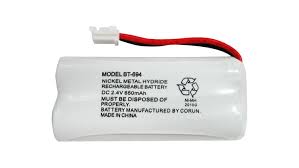
Waste category: battery